Monoceros (legendary creature)

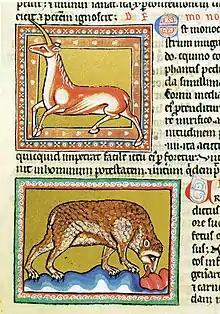
The monoceros (above) as pictured in the Bodleian Library, "Ashmole Bestiary", Folio 21r.

The monoceros is a legendary animal with only one horn, related to the unicorn.